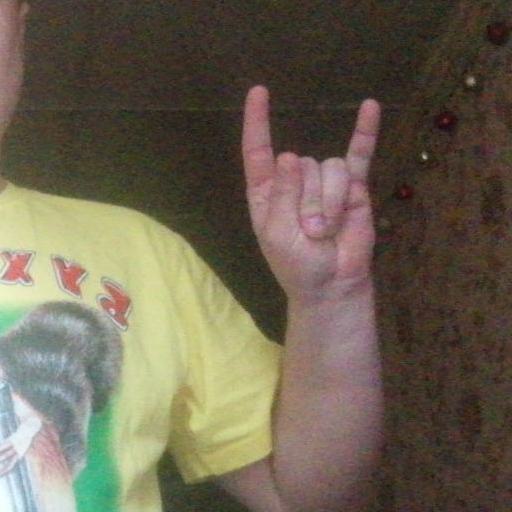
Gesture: rock